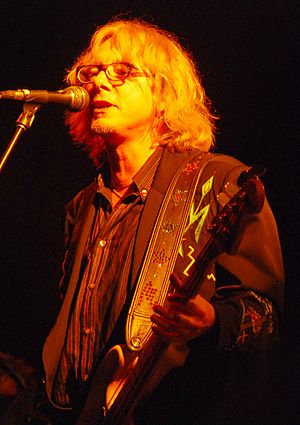
Mike Mills
Michael Edward Mills er en amerikansk musiker og producer samt bassist i bandet R.E.M., som han også undertiden skriver tekster til.